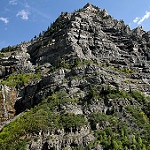
Label: mountain